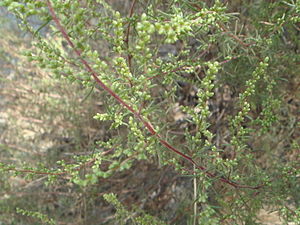
Markbynke
Markbynke (Artemisia campestris)